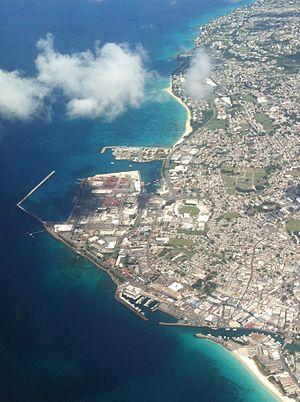
Vue aérienne de la ville de Bridgetown, à la Barbade
Bridgetown est la capitale et la plus grande ville de la Barbade. C'est une ville d'environ 97 000 habitants, autrefois dénommée Town of Saint Michael. Elle fait partie de la paroisse de Saint-Michael et a été fondée en 1628 par des colons britanniques.